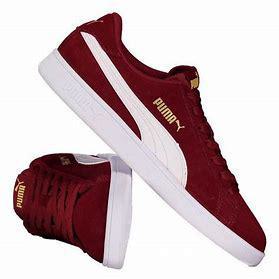
Brand: Puma
Model: Smash V2